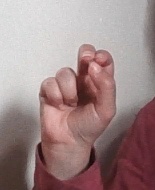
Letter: gaaf